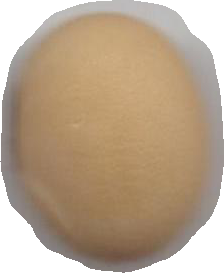
Variety: Anjasmoro